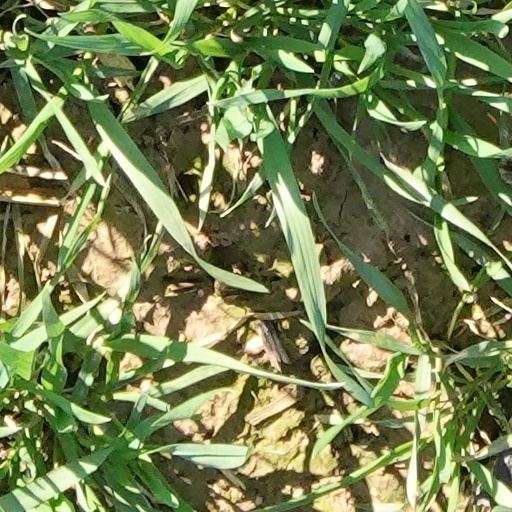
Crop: wheat